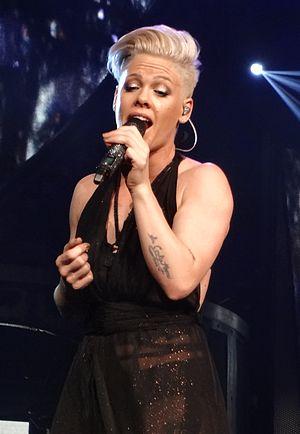
The Truth About Love Tour est la sixième tournée internationale de la chanteuse américaine P!nk. Basée sur son sixième album studio The Truth About Love, la tournée fait près de 140 concerts répartis entre l'Australie, l'Europe et l'Amérique du Nord. La tournée est sponsorisée par CoverGirl, dont P!nk est l'égérie pour l'année 2013.
Les MTV Video Music Awards 2017 ont eu lieu le 27 août 2017 au Forum d'Inglewood en Californie et ont été présentés par Katy Perry. Les artistes qui dominent les nominations cette année sont le rappeur américain Kendrick Lamar avec 8 nominations, suivi de la chanteuse Katy Perry ainsi que du chanteur canadien The Weeknd, tous deux nommés 5 fois.
P!nk est une chanteuse américaine. Son septième album studio, Beautiful Trauma, est sorti le 13 octobre 2017.
Alecia Moore, dite Pink, née le 8 septembre 1979 à Doylestown, en Pennsylvanie, est une chanteuse et actrice américaine. En 2014, elle compte plus de 40 millions d'albums et 65 millions de singles vendus, ainsi que trois Grammy Awards.